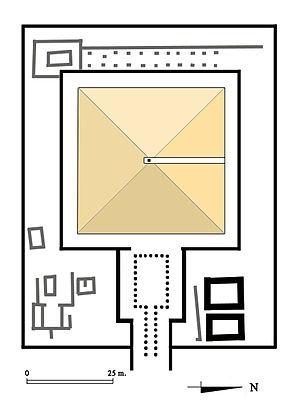
La pyramide d'Amenemhat Iᵉʳ, située dans la nouvelle nécropole royale qu'il fait aménager à Licht, est de type à face lisse et fait partie du premier complexe pyramidal du Moyen Empire. Le corps de la pyramide était constitué de briques et recouvert d'un parement de calcaire. Il ne reste plus aujourd'hui qu'un monticule de terre d'une quinzaine de mètres de hauteur. Elle fut pour la première fois fouillée par Gaston Maspero en 1882 mais ce dernier ne put atteindre le caveau qui était inondé. Le caveau est toujours inaccessible aujourd'hui et nul ne sait si la pyramide est restée inviolée.